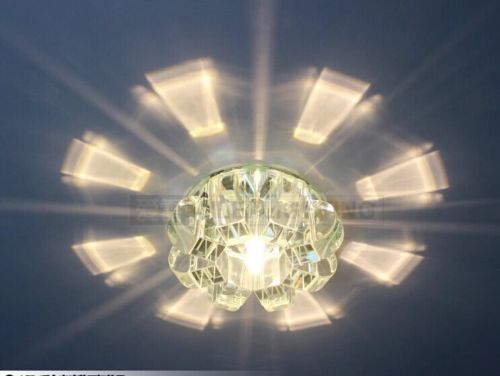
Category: lamp